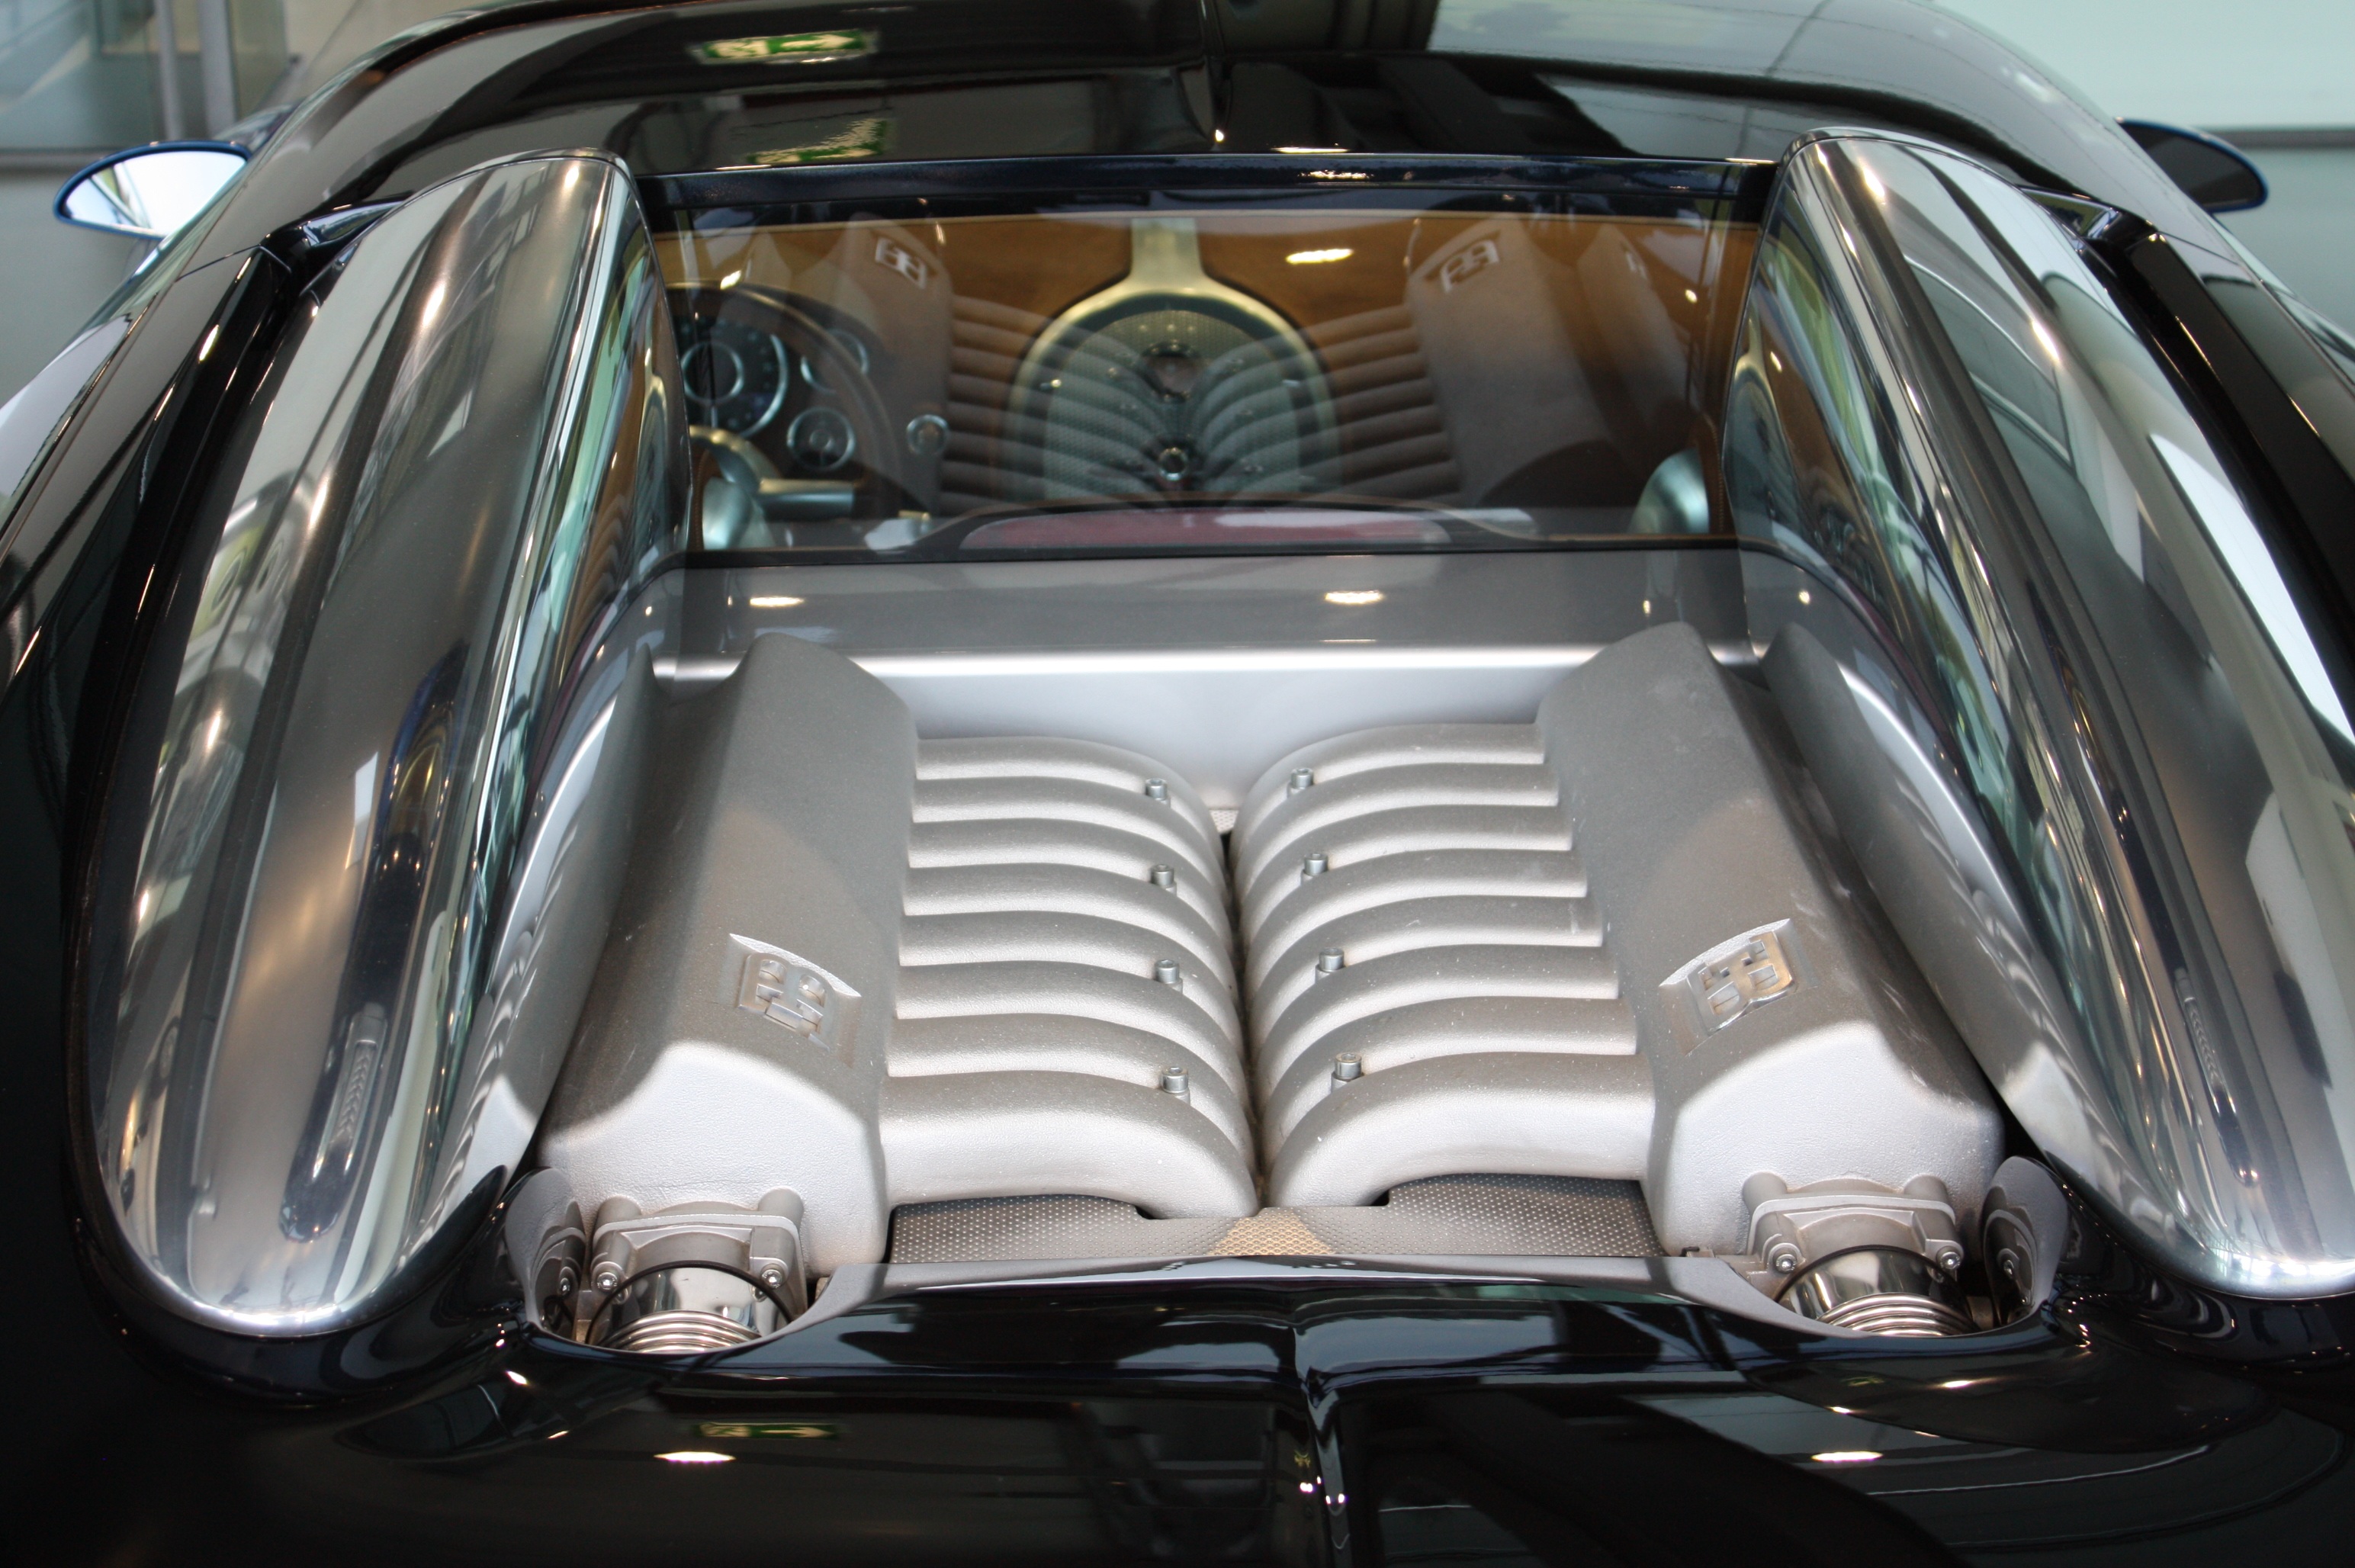
car, vehicle, museum, auto, automotive, sports car, supercar, convertible, porsche, pkw, auto show, wolfsburg, land vehicle, autostadt wolfsburg, automobile make, automotive design, luxury vehicle, executive car